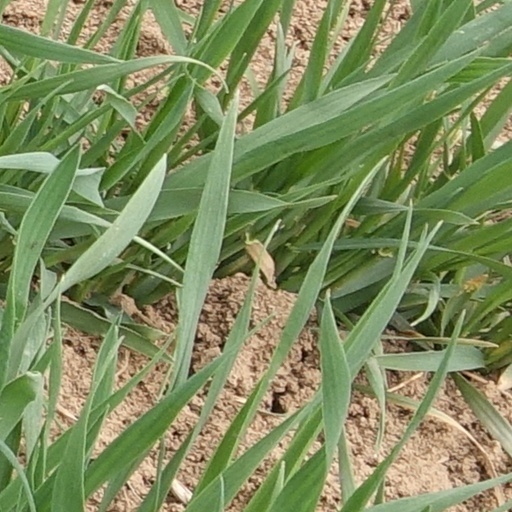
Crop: wheat